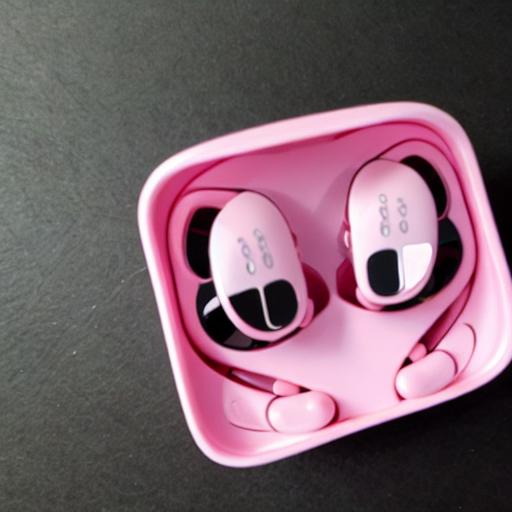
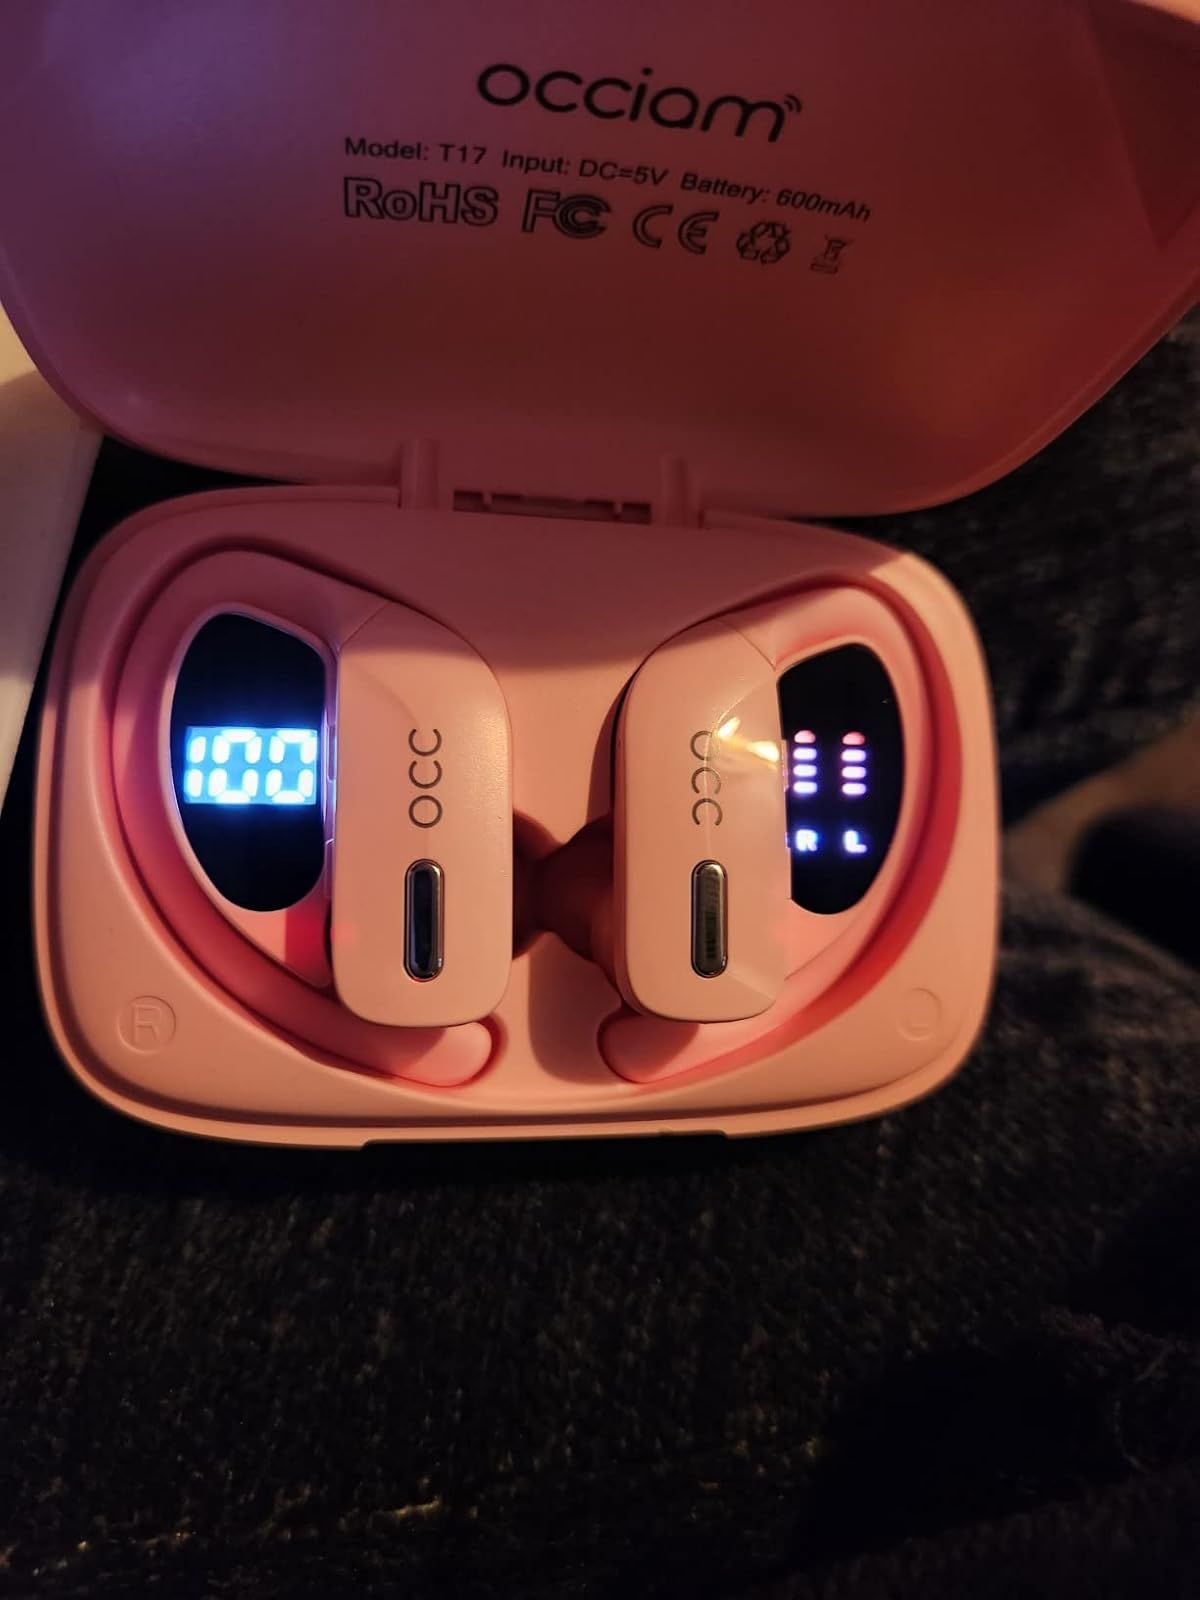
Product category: earbuds
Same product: no